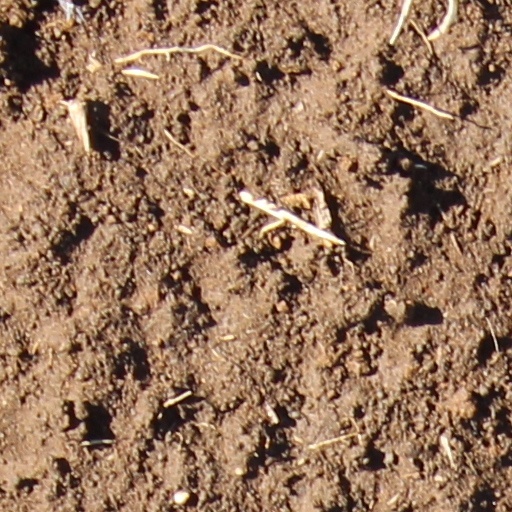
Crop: wheat